Ouren

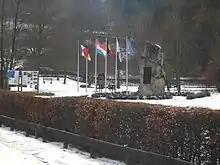
Europe Monument Ouren

By leaving the centre of Ouren in the direction of the town of Heinerscheid in Luxembourg, the confluence of the Ribbach and the Our is reached after a short time. At this point the Europe Monument is located, which was consecrated on 22 October 1977. The Monument was built on the initiative of Georg Wagner, the president of the confederation of the Eifel and Ardennes, assemblyman and president of the Luxembourg chamber. The Europe Monument is surrounded by a green space of five monumental boulders, information panels and flagpoles. On four stones the names of the "Protagonists of a united Europe" (Konrad Adenauer, Joseph Bech, Paul-Henri Spaak and Robert Schuman) are engraved. The fifth stone commemorates the Treaty of Rome and the signatories of the six states involved. Near the Europe Monument and close to the border triangle is a pedestrian bridge connecting Germany and Belgium via the River Our which is named after Georg Wagner.